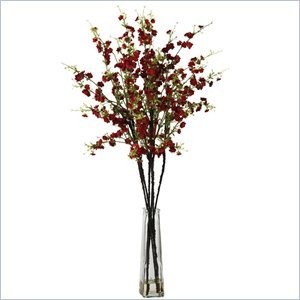
Item Name: Cherry Blossoms with Vase Silk Flower Arrangement in Red
Product Description: Nearly Natural - Faux Florals / Plants - 1193RD - Every spring, the blooming of the cherry blossoms makes the news. And why not â€“ people have flocked for decades to see these beautiful flowers. And now, you can have that stunning beauty year-round with this incredible recreation of cherry blossoms in full bloom. Complete with an elegant vase and faux water, this arrangement will bring those â€˜first days of spring"" freshness to your home or office.A spectacle every spring, blooming cherry blossomsHave that beauty year-roundWill look great for years to comeSpecifications:Overall Product Dimensions: 38"" H x 25"" W x 25"" D
Value: nan
Unit: None

Price: 96.4